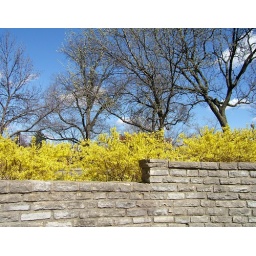
Forsythia &amp;amp; blue sky over the wall of the Ohio Union patio.